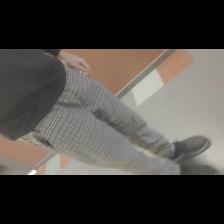
Label: Human